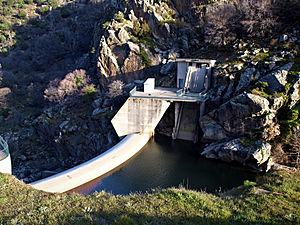
Corscia est une commune française située dans la circonscription départementale de la Haute-Corse et le territoire de la collectivité de Corse. Le village appartient à la piève de Niolo.